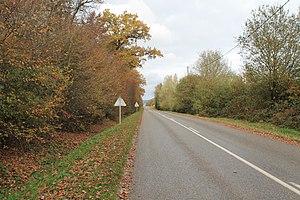
Forêt de Monsau depuis la RD 83 vers Steinbourg
La Faisanderie désigne une forêt et sa maison forestière, un ancien parc intégralement entouré d'un mur, un domaine de chasse et d’élevage de faisans et aujourd’hui une zone d’activités situés sur les territoires communaux de Saverne, Monswiller et Steinbourg. Dans le prolongement du « petit parc » du château de Rohan, ancienne résidence des princes-évêques de Strasbourg, le « grand parc » fut converti en faisanderie au XVIIIᵉ siècle par Armand-Gaston-Maximilien de Rohan. Avec la réalisation du grand chemin de Steinbourg, la plus grande partie de la forêt au sud du chemin sera dénommée « grand parquet » et prendra le nom de Faisanderie jusqu’à aujourd’hui. Le « petit parquet » au nord du chemin comporte une grande pièce d’eau appelée « le Canal » qui s’étendait du château épiscopal jusqu'à Steinbourg, intégré aujourd’hui dans le canal de la Marne au Rhin.